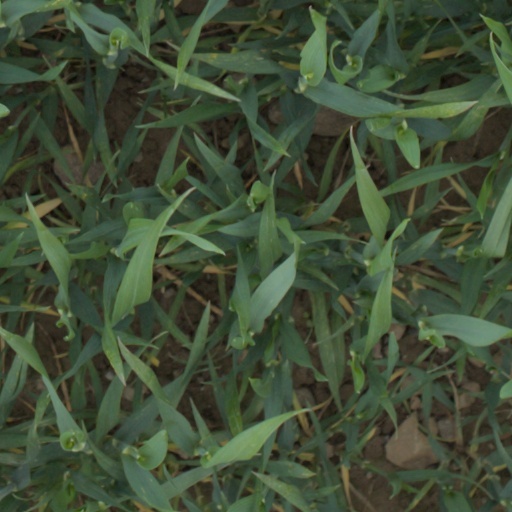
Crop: wheat